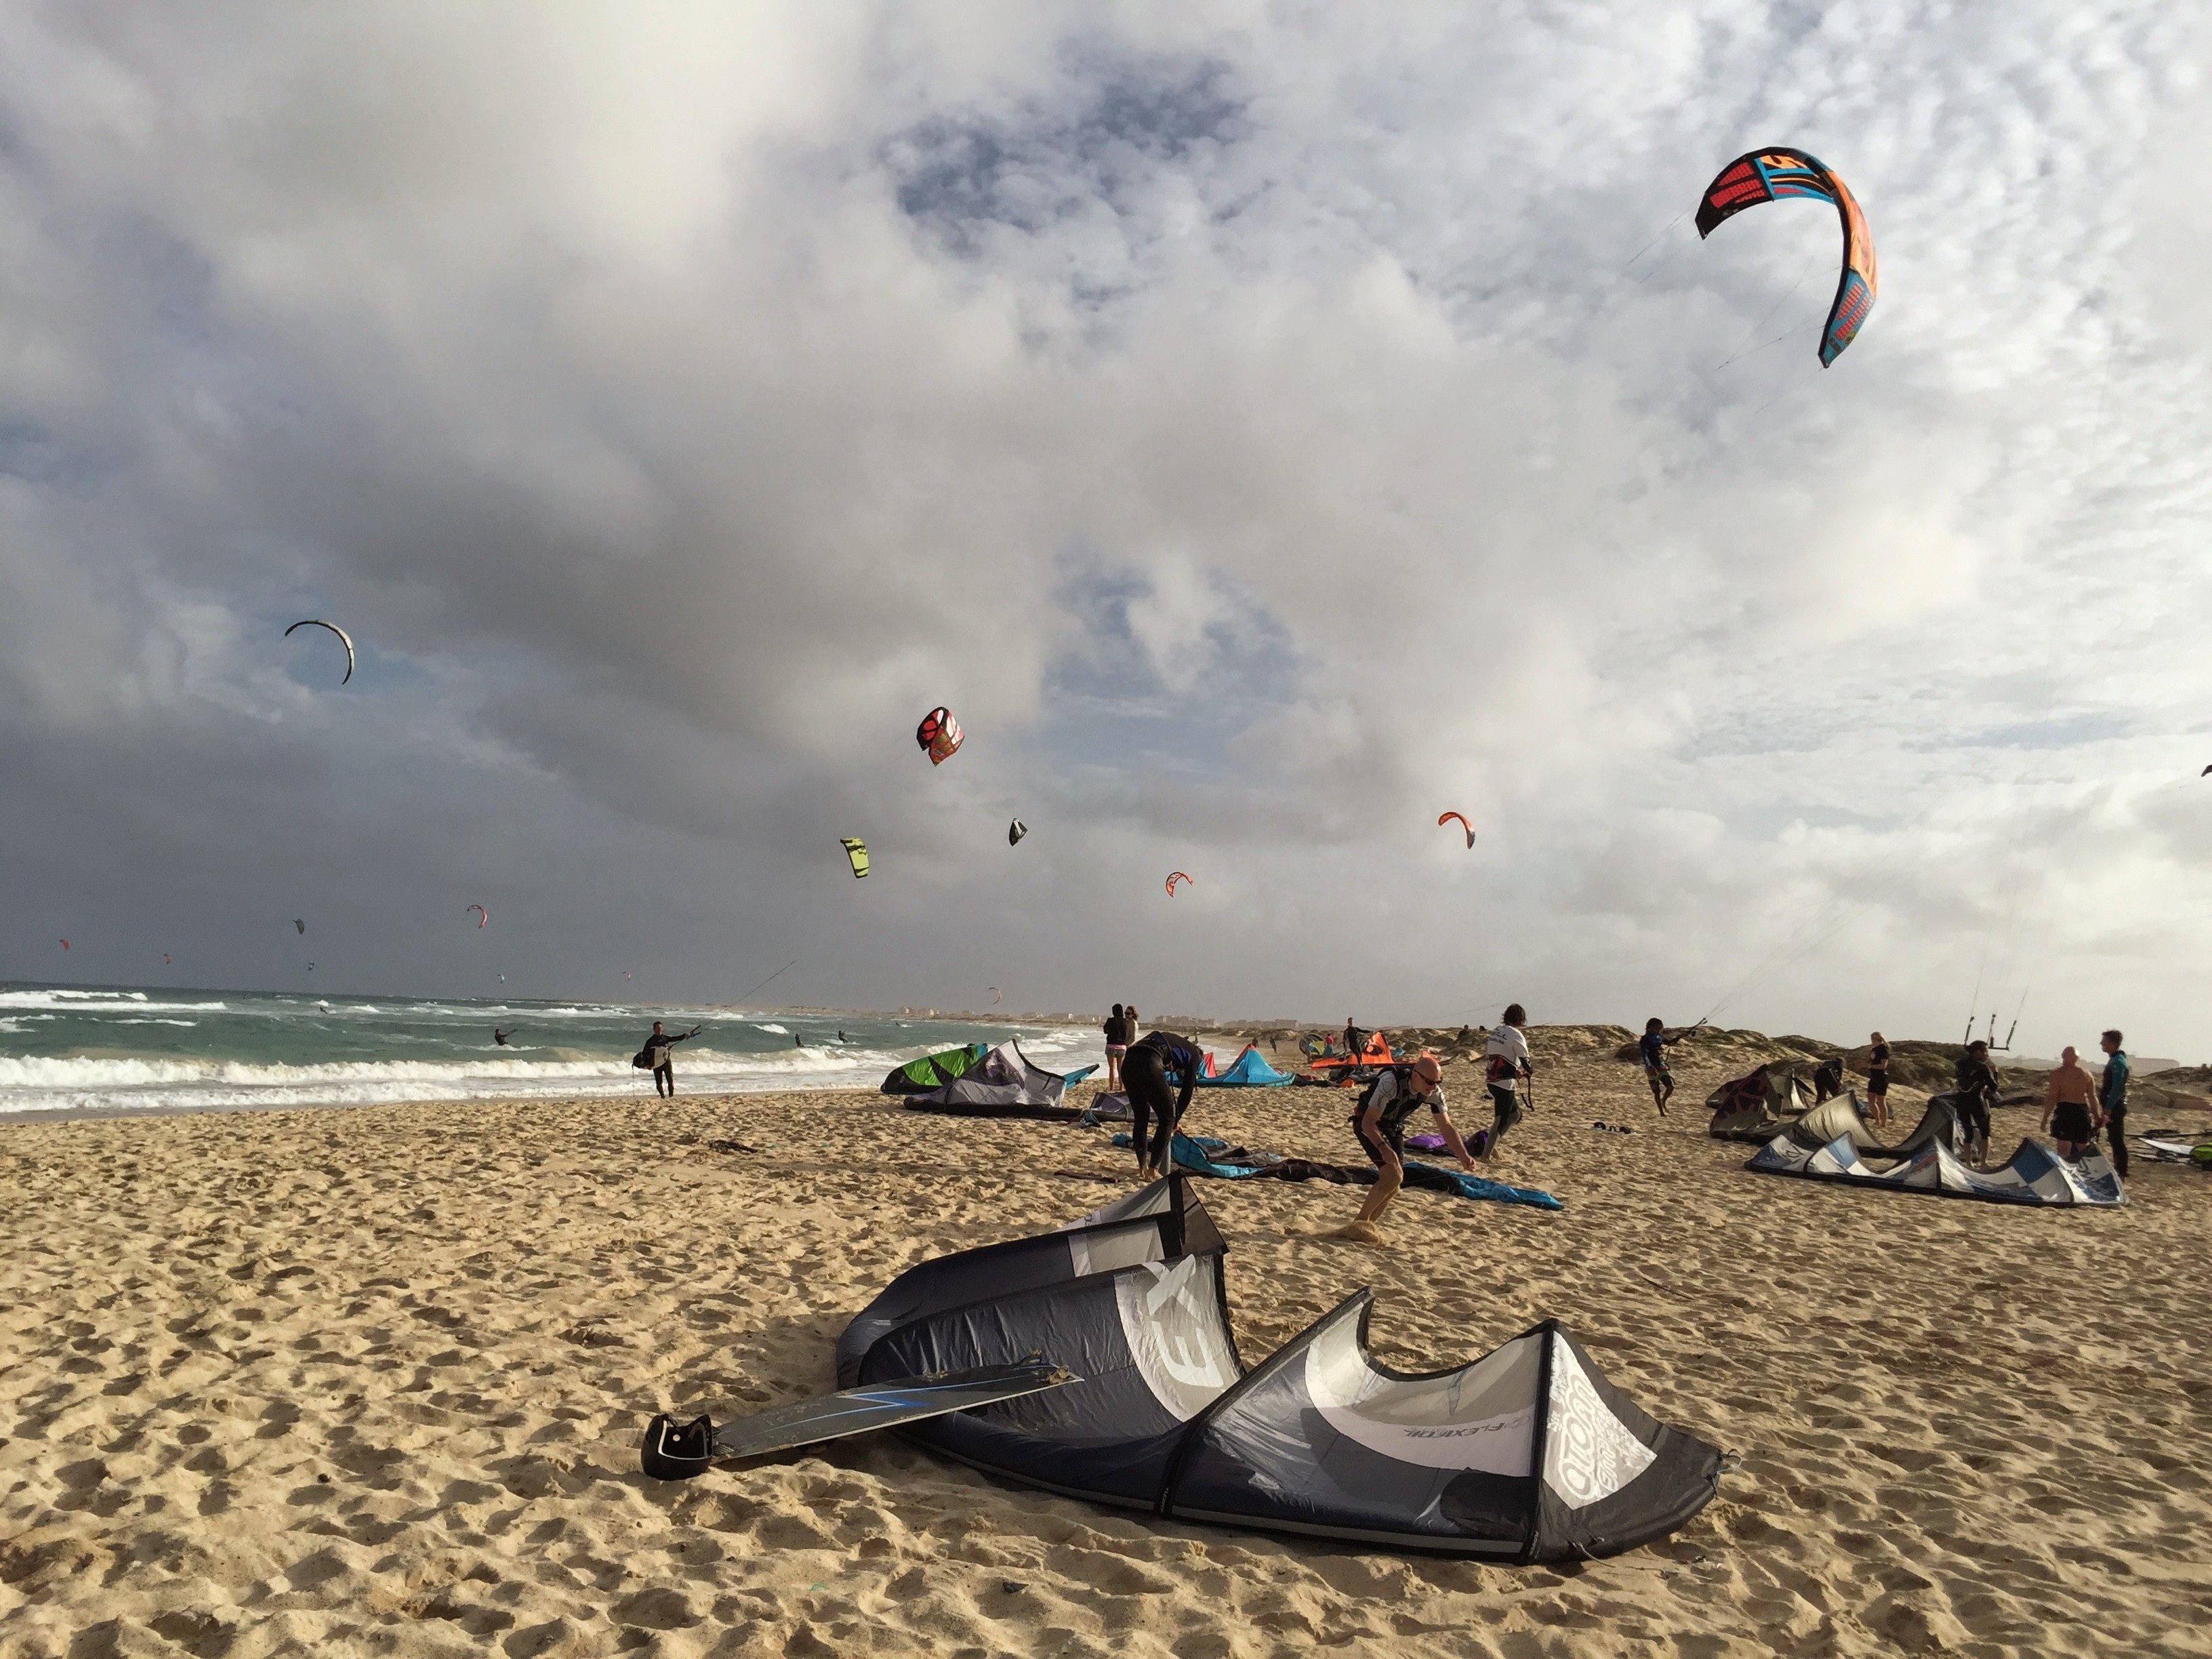
beach, sea, outdoor, sky, wave, wind, summer, vacation, travel, surfing, kite, scenic, seascape, holiday, island, extreme sport, toy, clouds, sports, kitesurfing, atmosphere of earth, windsports, wind wave, boardsport, surfing equipment and supplies, kite sports, surface water sports, individual sports